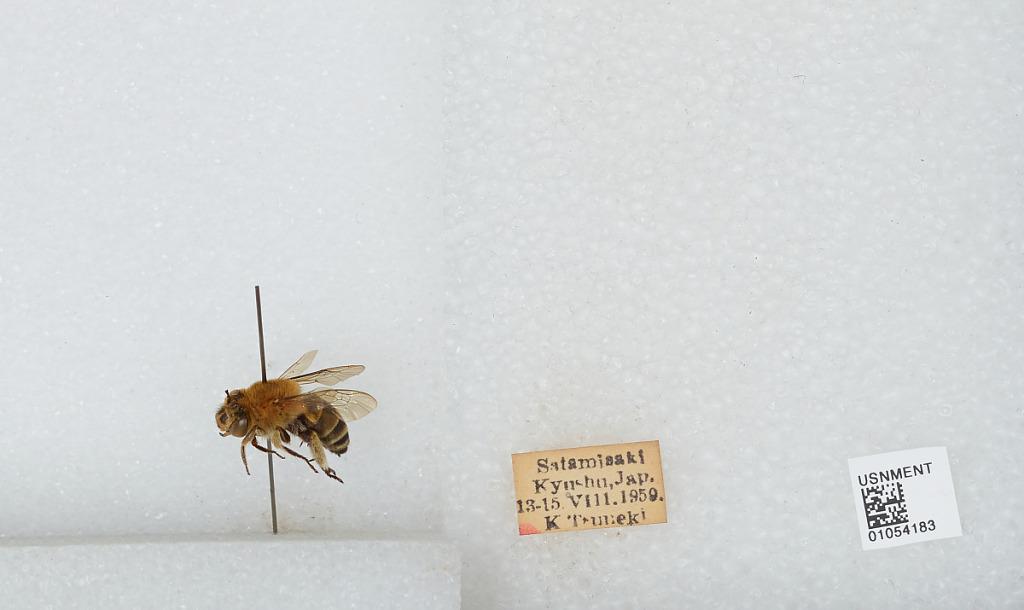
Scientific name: Bombus sp.
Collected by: K. Tsuneki
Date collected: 1959-8-13
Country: Japan
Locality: Satamaisaki Kyushu